Mother's Garden

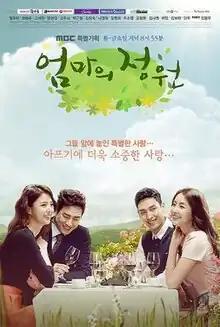
Promotional poster

Mother's Garden is a 2014 South Korean daily television drama starring Jeong Yu-mi, Choi Tae-Joon, Uhm Hyun-Kyung, Go Se-won and Go Doo-shim. It aired on MBC from March 17 to September 18, 2014, Monday through Friday at 20:50 for 126 episodes.